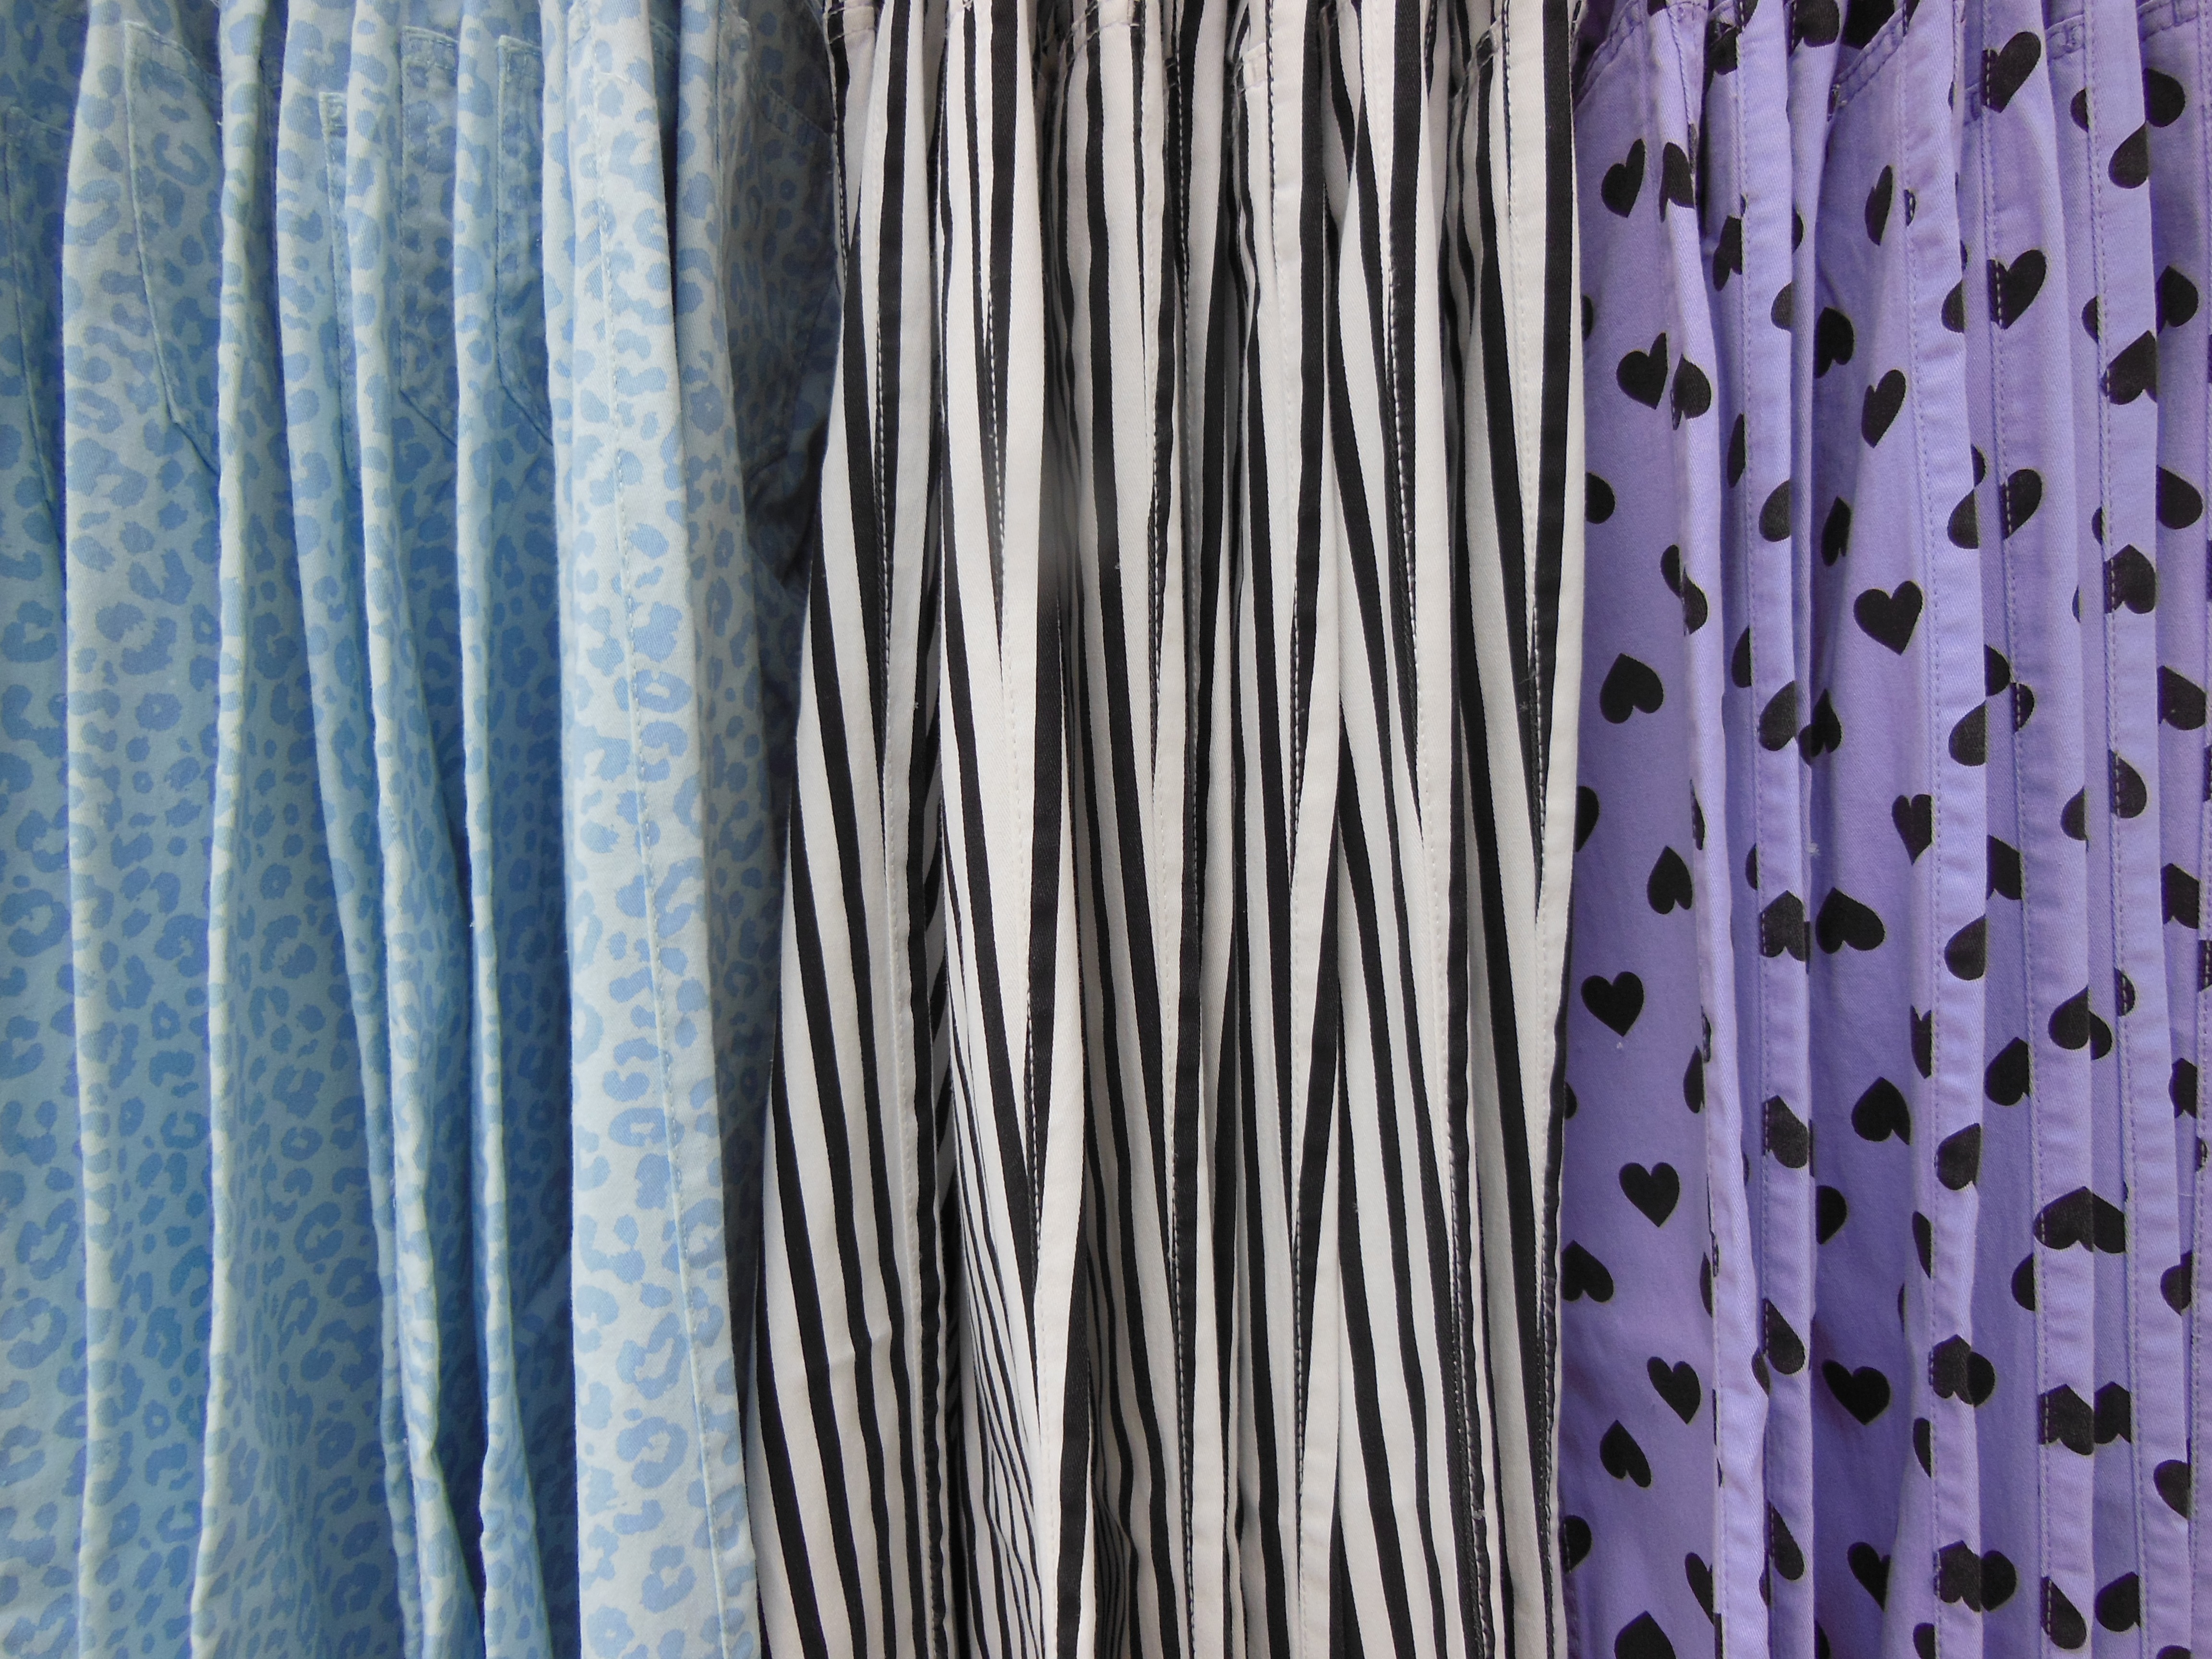
white, pattern, curtain, blue, clothing, shopping, black, cloth, material, striped, fabric, interior design, close up, textile, design, trade, colored, light blue, light purple, textiles, patterned, window treatment, spring fashion, long pants, detail view, heart pattern, lip pattern